Critical engine

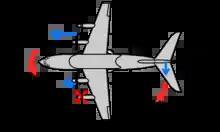
Figure 2. A400M, counter-rotating propellers on each wing; the most important yawing moments after failure of engine 1

If an outboard engine fails, such as engine 1 as shown in Figure 2, the moment arm of the vector of the remaining thrust on that wing moves from in between the engines to a bit outside of the remaining inboard engine. The vector itself is 50% of the opposite thrust vector. The resulting thrust yawing moment is much smaller in this case than for conventional propeller rotation. The maximum rudder yawing moment to counteract the asymmetrical thrust can be smaller and, consequently, the size of the vertical tail can be smaller. The feathering system of the large, 8-bladed, 17.5-foot (5.33 m) diameter drag propellers must be automatic, very rapid and failure-free, to ensure the lowest possible propeller drag following a propulsion-system malfunction. If not, a failure of the feathering system of an outboard engine will increase propeller drag, which in turn enhances the thrust yawing moment considerably, thus increasing actual V. The control power generated by the small vertical tail and rudder alone is low by the small design. Only rapid reduction of thrust of the opposite engine, or increased airspeed can restore the required control power to maintain straight flight following the failure of a feathering system. Designing and approving the feathering system for this airplane is challenging for design engineers and certification authorities.